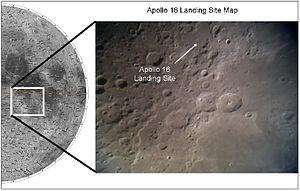
Apollo 16 est une mission habitée du programme Apollo ayant eu lieu du 16 au 27 avril 1972 et au cours de laquelle deux des membres de l'équipage se sont posés sur la Lune et ont exploré la zone située près de leur site d'atterrissage. Il s'agit de la dixième mission Apollo ainsi que la cinquième et avant-dernière comprenant un séjour sur la Lune. Apollo 16 est la première mission à se poser sur de hauts plateaux lunaires, en l’occurrence dans la région du cratère Descartes. Il s'agit également de la seconde mission Apollo de type J, qui se caractérise par des objectifs scientifiques étendus et un séjour sur la surface lunaire prolongé à trois jours grâce à une version évoluée du module lunaire. L'équipage d'Apollo 16 est composé de John Young, commandant, de Charles Duke copilote du module lunaire et de Ken Mattingly pilote du module de commande. Lancé depuis le centre spatial Kennedy en Floride le 16 avril 1972 à 17h54 TU, le vaisseau Apollo amerrit le 27 avril à 19h45 TU après un séjour dans l'espace de 11 jours, 1 heure et 15 minutes.